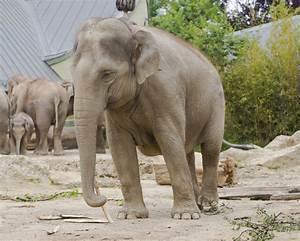
elephant